Chiclana de la Frontera

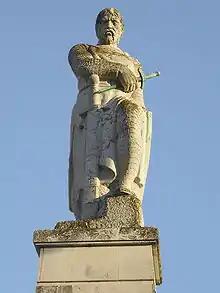
Statue of Alonso Pérez de Guzmán (Tarifa, Cádiz)

Human presence in the area dates back to Paleolithic times. Several Neolithic villages have been discovered, including that of La Mesa a few miles east of the town. The early history of the area is marked by the Phoenician and Punic presence. In 2006 preliminary building work was halted by the discovery of the remains of buildings, walls, cisterns, silos, pavements and ovens on the hill overlooking the river; El Cerro del Castillo. Subsequent excavations suggested that the site had been inhabited from the Late Bronze onwards. It was prized for its strategic position guarding the route up-river to Gerion's Castle at Medina Sidonia, overlooking an access to the bay of Cadiz, and its wharfs or docks. Much of the site was irretrievably lost to aggressive quarrying for sand and stone, but the traces of the medieval streets and cemetery can still be discerned on the hill's slopes. In 2023 an interpretation centre "La Nueva Gadeira" opened to the public on the site. It offers explanations and displays the excavation of a portion of the site under an impressive glass floor. Archeological finds from the area are displayed in the local Museum and in the Museum of Cadiz. A mention should be made of the tiny temple island at Santi Petri, in which Hannibal Barca prayed before his famous invasion of Italy. When the Romans took over, the temples were rebuilt and used by them.The names change but the rituals remain the same.Several bronzes and a roman marble statue of the 2nd century have been found in the waters off Sancti Petri.